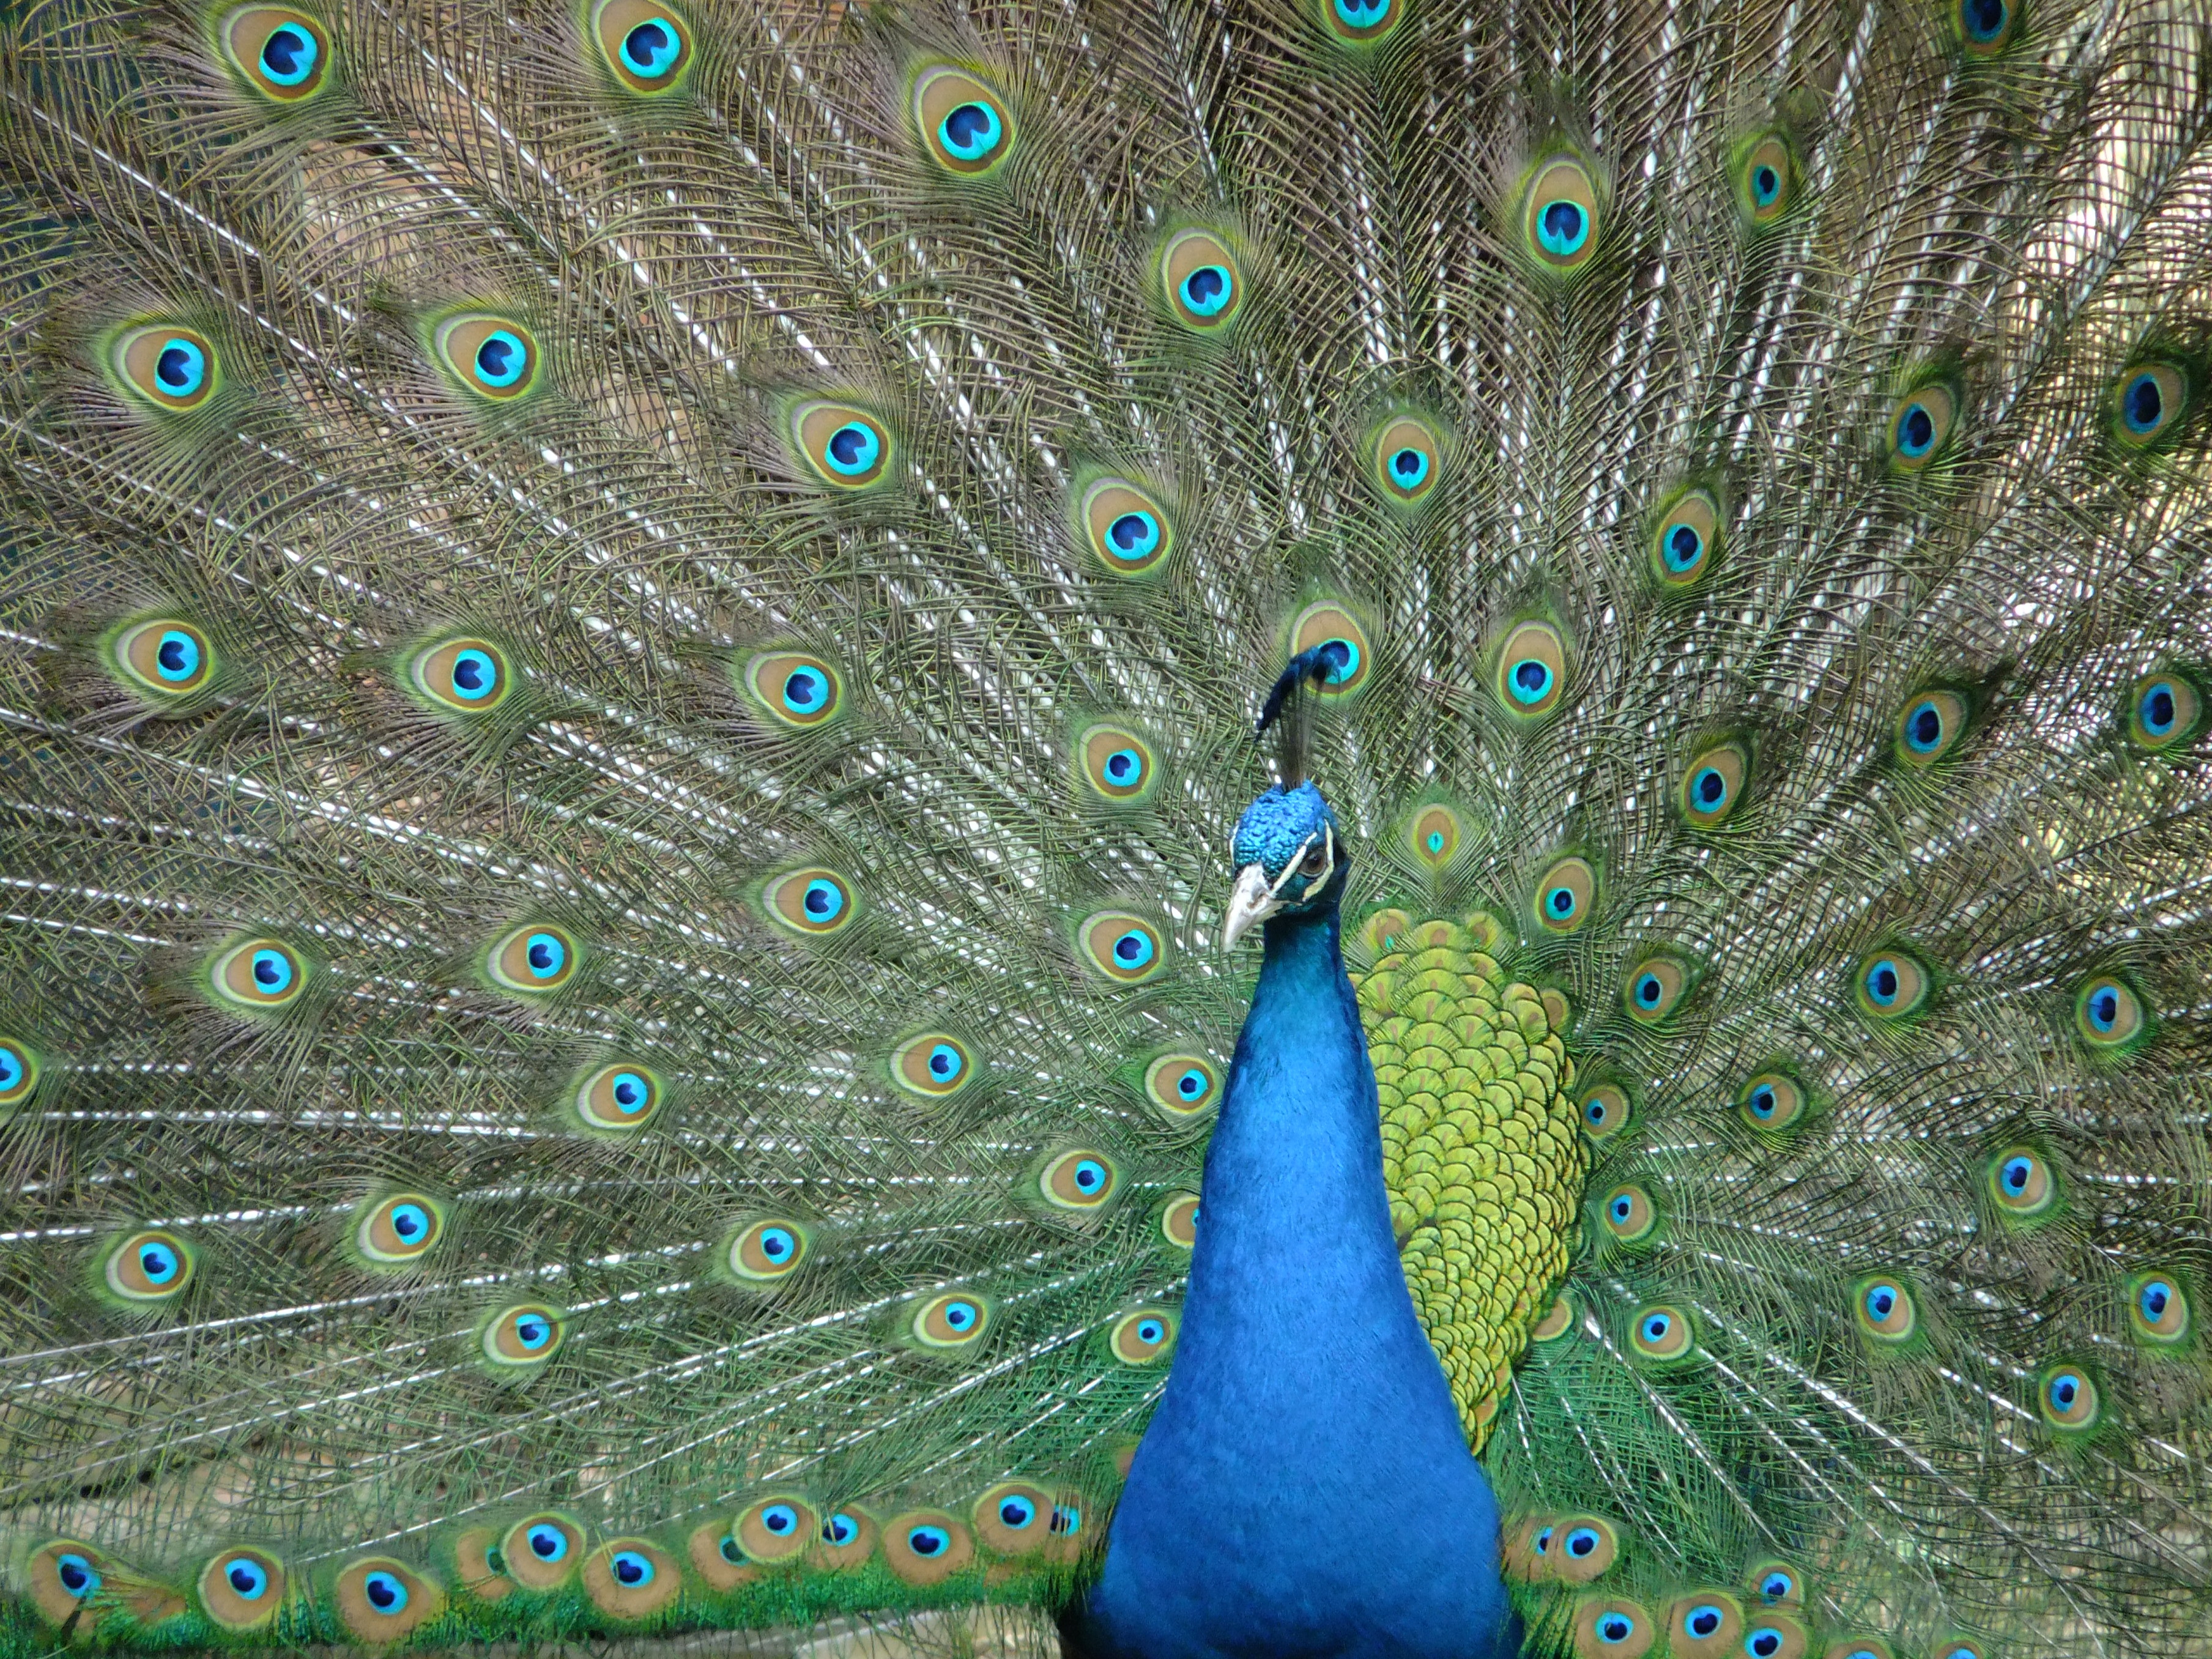
bird, wing, pet, green, beak, fauna, peacock, birds, galliformes, vertebrate, peafowl, phasianidae, fashion accessory